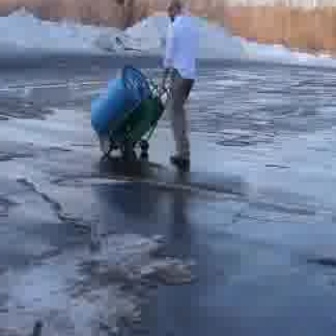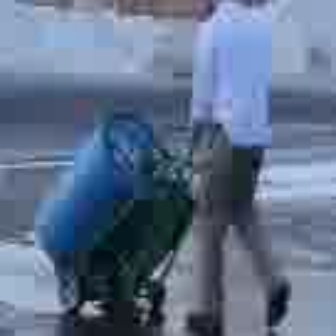
  Please identify the target specified by the bounding box [98,70,183,155] in the first image and locate it in the second image. Return the coordinates in [x_min,y_min,x_max,y_max] format.
Answer: [49,127,232,311]